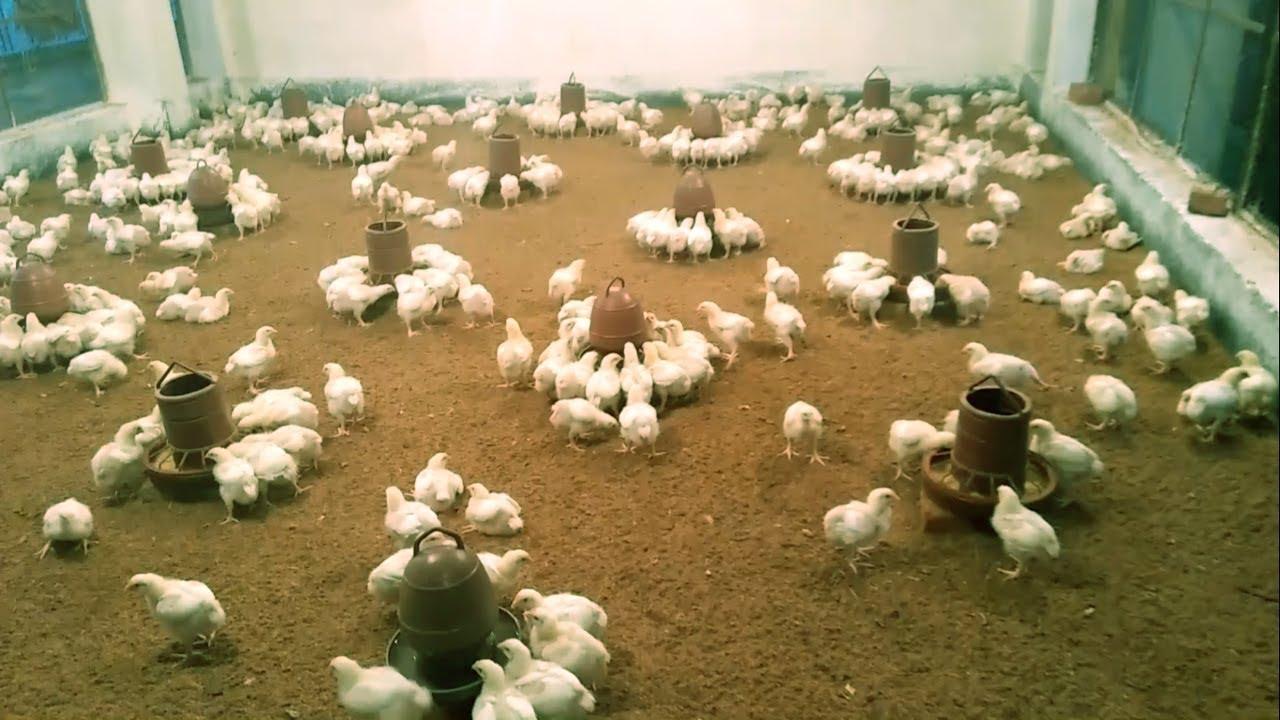
Banda kubwa, likiwa na kuku wengi wenye rangi nyeupe, baadhi ya kuku hawa wanapata chakula kutoka kwenye vyombo maalumu vilivyotengwa kwa ajili ya chakula. Hii inaashiria ufugaji wa kuku kwa matumizi ya upatikanaji wa nyama au mayai.